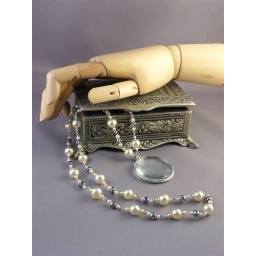
Magnifying lariat in blue &amp;amp; silver. Silver colored findings, blue and silver glass beads, and vintage glass pearls with a magnifying glass pendant.